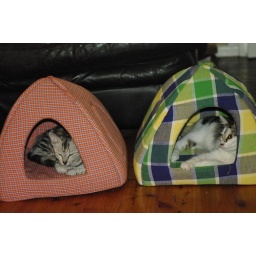
Jasmine and Tiffy in their new cat beds